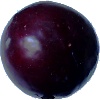
Label: Plum 2